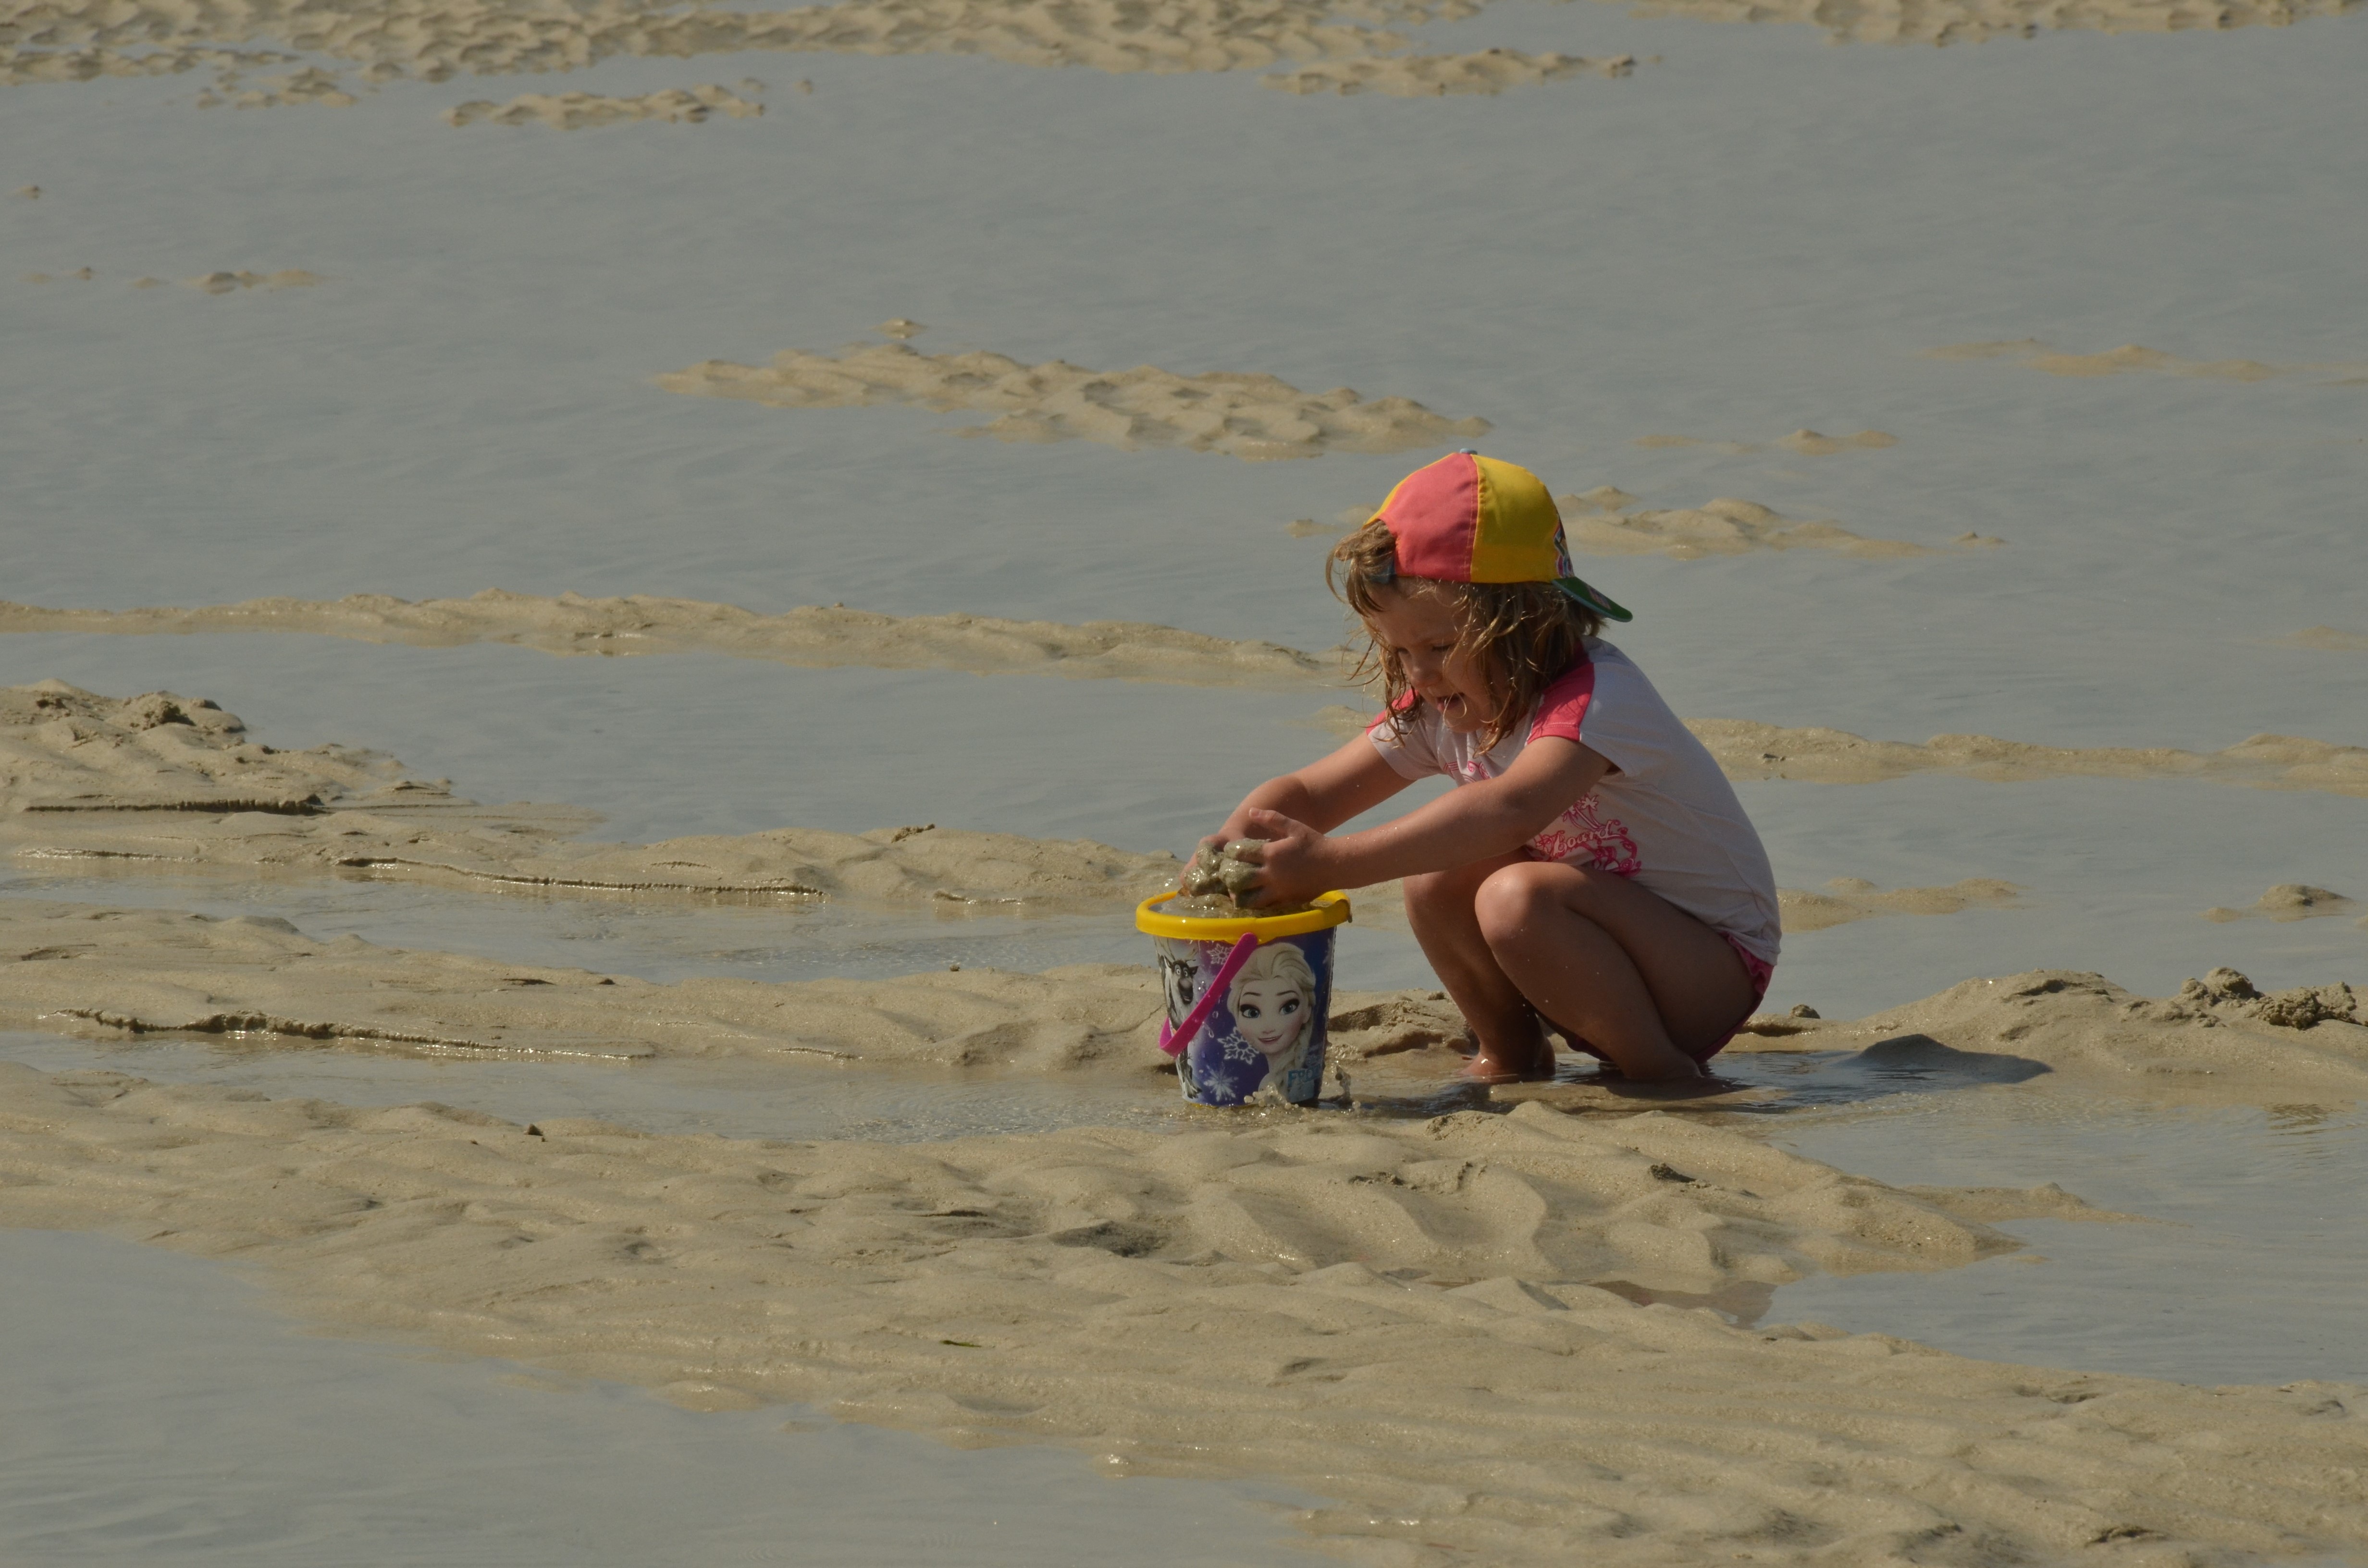
beach, sea, coast, water, sand, ocean, girl, play, shore, summer, pet, holiday, child, material, bucket, hot, view manage